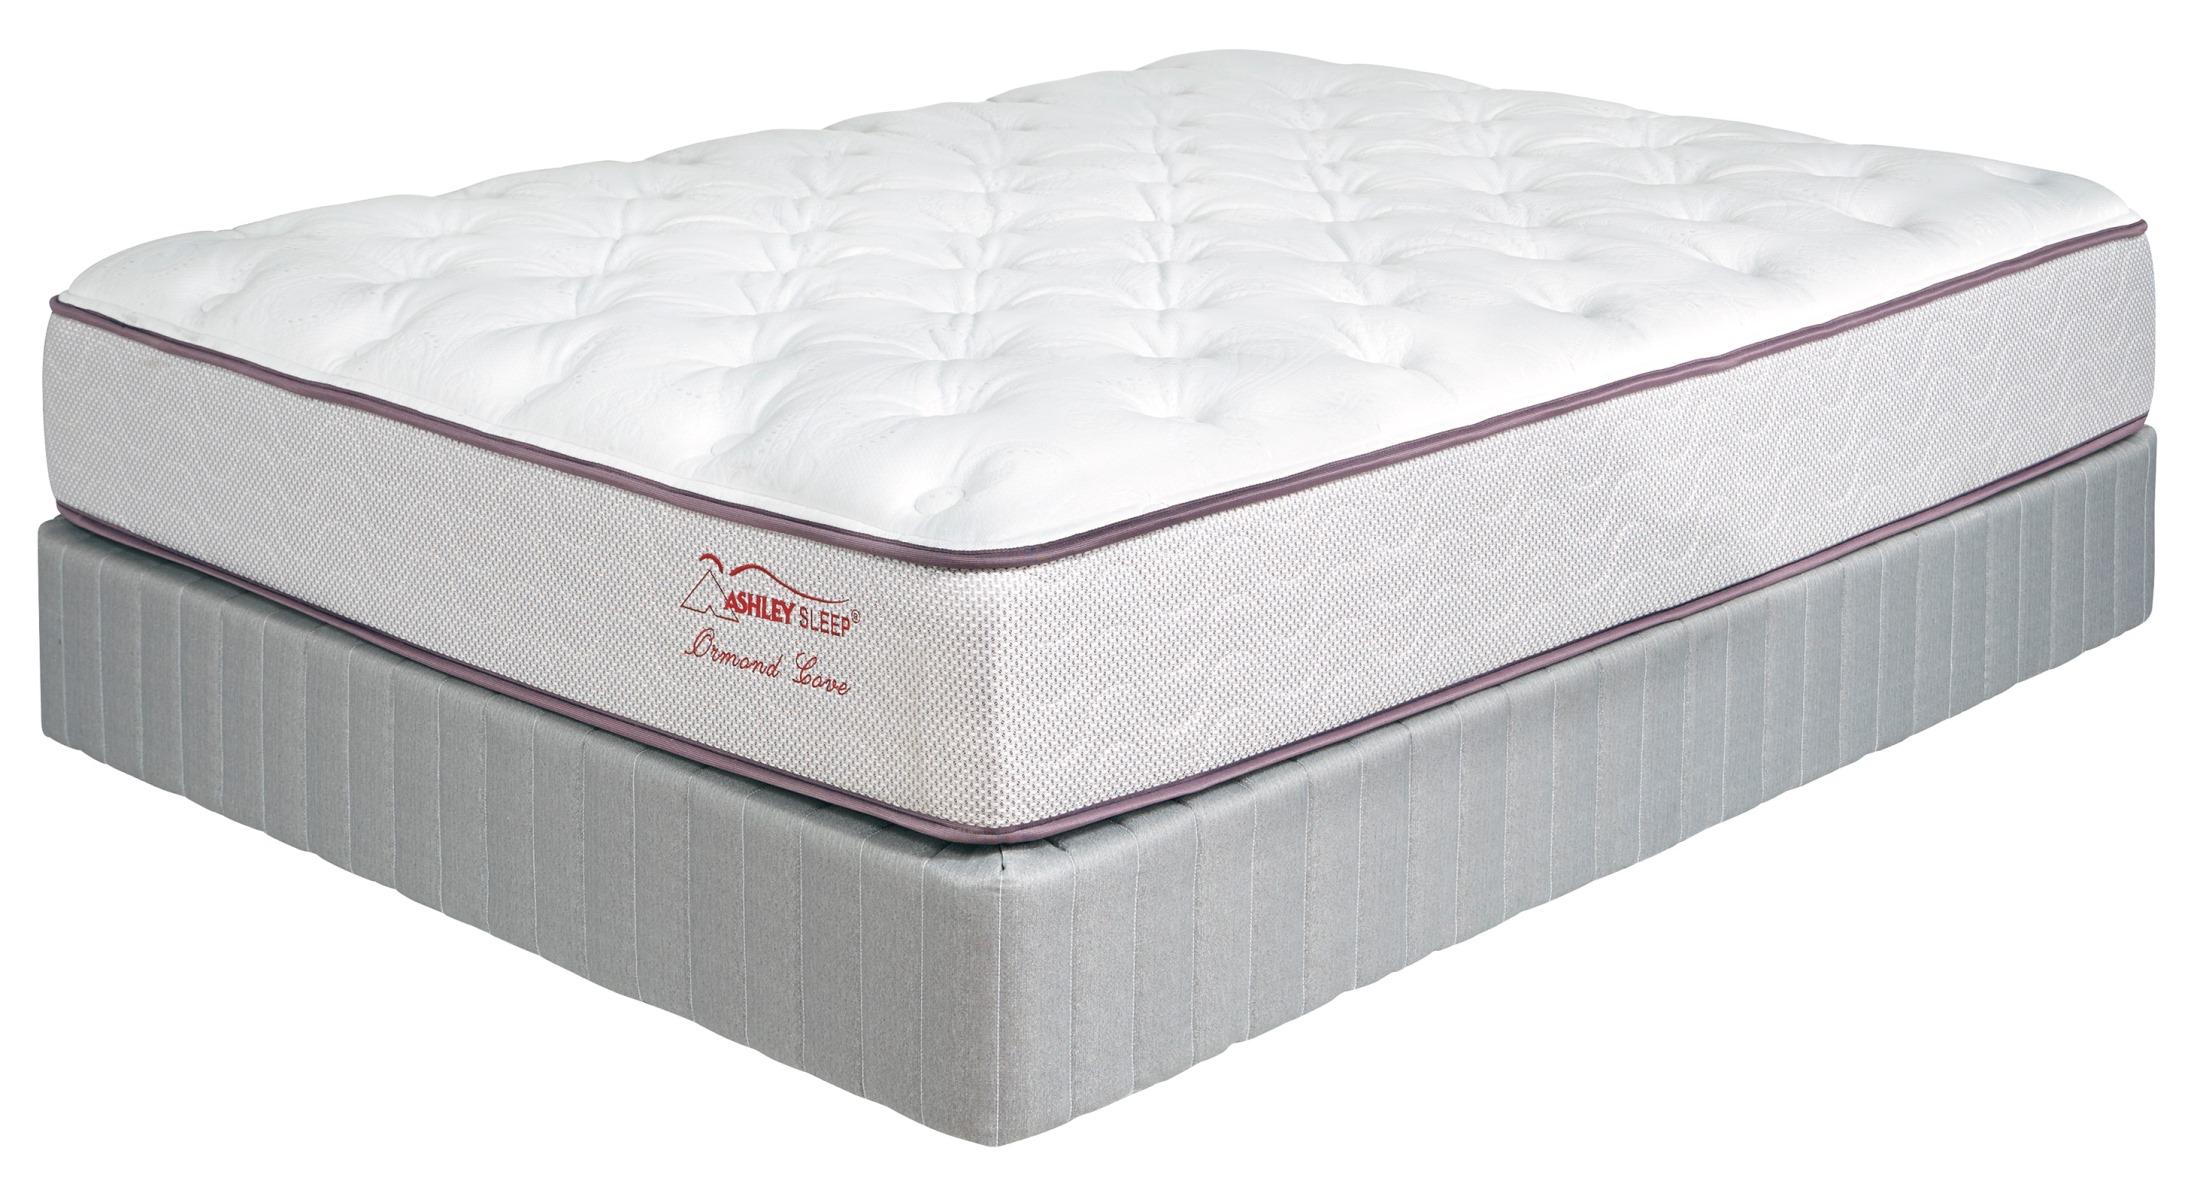
Category: Mattress
Style: Traditional